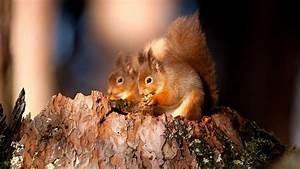
squirrel